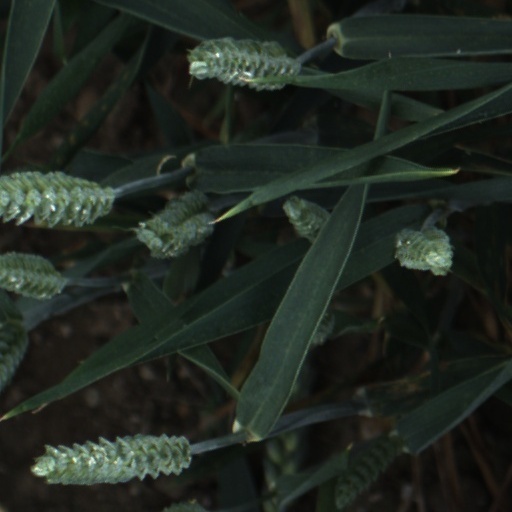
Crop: wheat